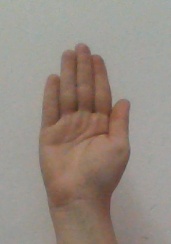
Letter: seen